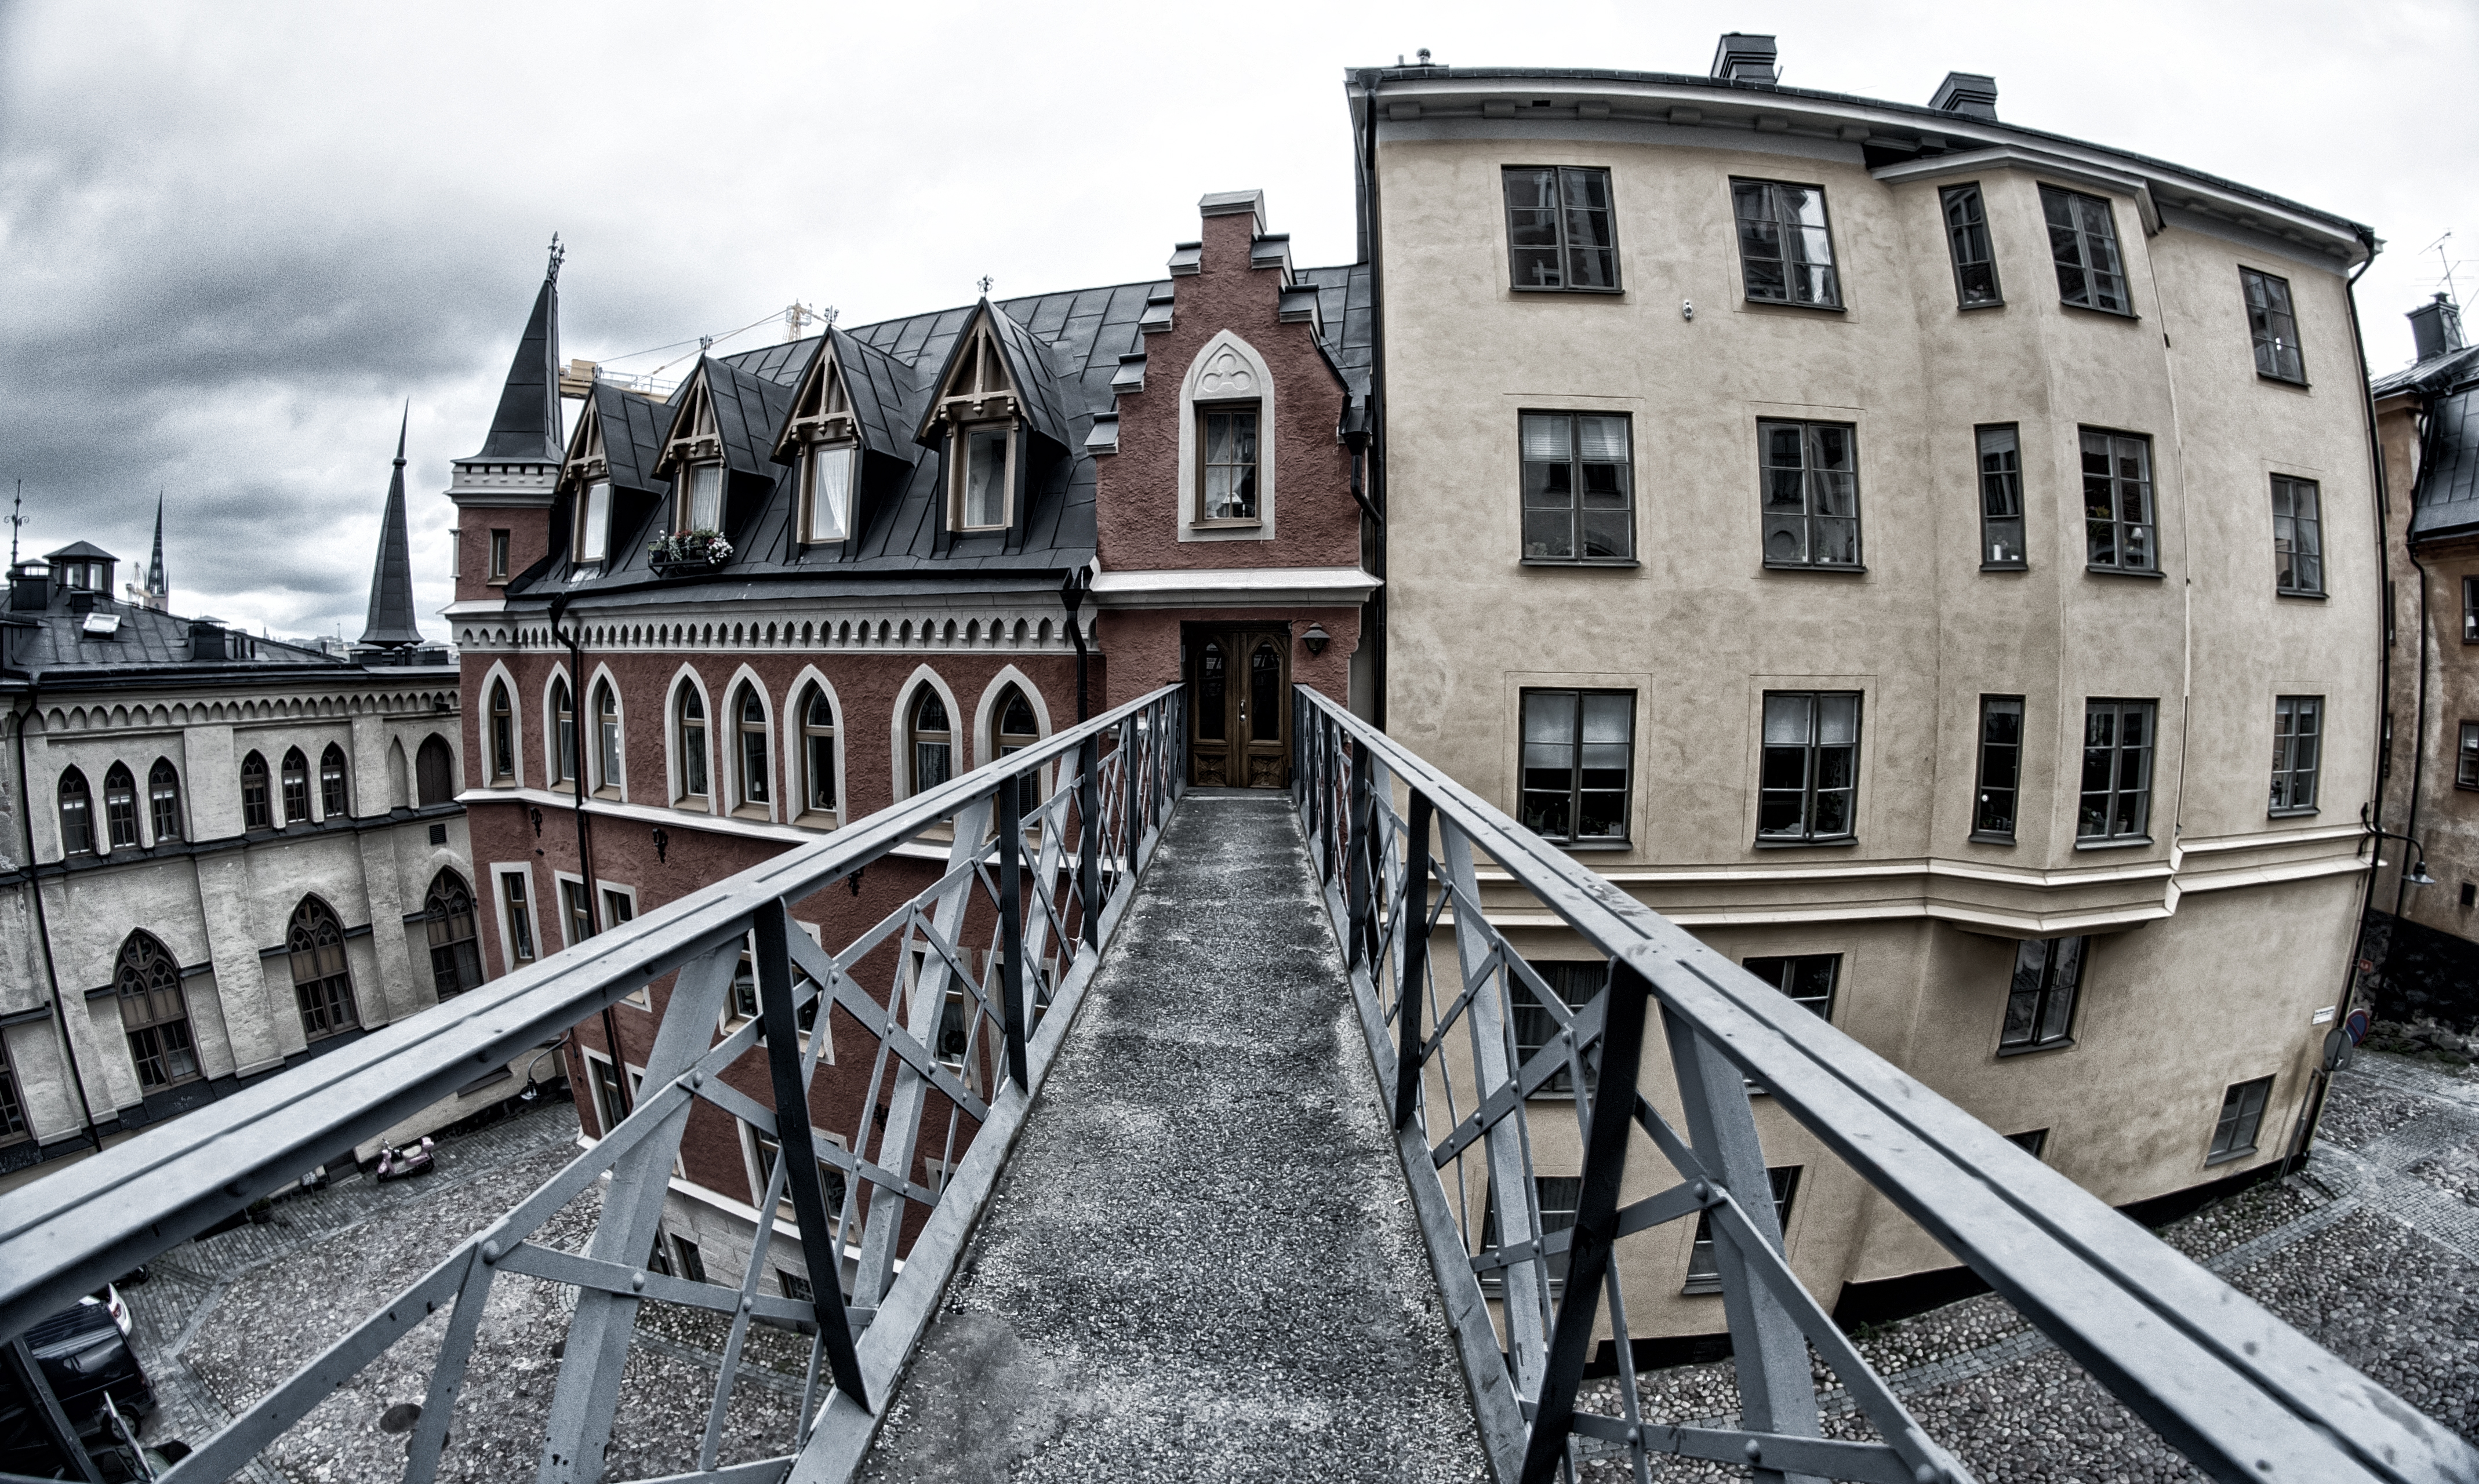
architecture, track, cityscape, transport, landmark, waterway, public transport, urban area, rolling stock